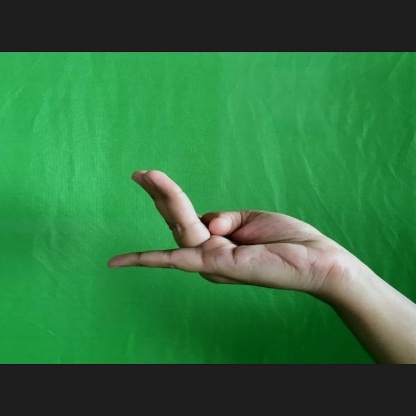
Mudra: Chaturam